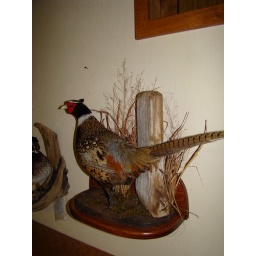
Pheasant mounted on wall shelf with cedar post and natural habitat. We specialize in bird mounts of 34 years.